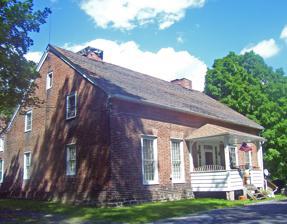
Building: John Blake House
Country: United States of America
Year built: 1794
Historic house in New York, United States United States historic place John Blake House U.S. National Register of Historic Places Front (south) elevation and west profile, 2008 Show map of New York Show map of the United States Location Maybrook , NY Nearest city Newburgh Coordinates 41°29′37″N 74°12′34″W / 41.49361°N 74.20944°W / 41.49361; -74.20944 Area 2.4 acres (9,700 m 2 ) Built 1794 Architectural style Federal NRHP reference No. 84000521 Added to NRHP 1984 The John Blake House is located on Homestead Avenue ( NY 208 ) in Maybrook , New York, United States. It is a brick building from the late 18th century, one of the oldest houses in the village John Blake , a prominent local politician, built the house around an earlier log cabin . A wing was added in the mid-19th century, but it has not otherwise been altered. In 1984 it was added to the National Register of Historic Places as a well-preserved example of the kind of home built by settlers of English descent in the early years of the Federal style of American architecture. Building The one-and-a-half-story house sits on a 2.4-acre (9,700 m 2 ) lot with many trees shielding it from view. It is made of brick with a stone basement and topped with a gabled roof shingled in asphalt and pierced by two brick chimneys near the end walls. The brick is laid in Flemish bond on the south and west with common bond in alternating rows of stretchers and headers on the other sides. The windows are trimmed in flat-arched molded brick. A small wooden porch frames the entrance, a wooden paneled door with transom and sidelights. It opens into a large central hall leading to equally sized rooms on either side. Most of the mantelpieces are in the Federal style but one, in the northwest parlor, is Greek Revival in style. The double Dutch door , once the original rear entrance, now connects the house and the kitchen wing added later. Upstairs are bedrooms, and a third level has been carved out of unused attic space. The basement, supposedly built for the earlier house, takes up the eastern half and includes a large arched chimney base. Two of the original outbuildings remain, a shed and a privy . The foundations of three others can still be seen: a barn to the south of the house, a smokehouse to the northeast and the buttery once attached to the east of the house. Aesthetics The house is conservative in form, hewing more closely to English vernacular traditions seen elsewhere in the Hudson Valley . Its low, square base is at odds with the generally more vertical buildings that typify the Federal style, manifested more in the interior floor plan and decor. The different bonds used in the brick suggest a bricklayer capable of a high degree of craftsmanship, but used on this form it does not appear that the builder was trying to apply any particular style or design trend. History Blake, an early settler of the area, built the home around 1794 as the centerpiece of his father's 200-acre (50 ha) farm, "The Blake". At the time he was serving as deputy sheriff of Ulster County , which then included the northern towns of present-day Orange County. He would later serve as Orange County sheriff after the county line was relocated northward when Rockland County was created in the early 19th century. In the interim he served in the state assembly , and would later serve two terms in the U.S. House , as well as sitting as a judge. He concluded his political career with fifteen terms as Montgomery town supervisor . No other individual in the history of Orange County held so many positions at so many different levels. As Maybrook grew, the Blake farm was broken up into smaller and smaller parcels, owned by others. The house would undergo renovations in the 1820s and 1840s, the latter adding a kitchen wing to the rear. When the village transformed into a railroad town in the late 19th century, the house was home to workers building the nearby connecting spur off the Erie Railroad main line later used by the New York, New Haven and Hartford Railroad . The front porch was added sometime in the 20th century. References Hudson Valley portal ^ a b c d e f g h i Larson, Neil (September 1984). "National Register of Historic Places nomination, John Blake House" . New York State Office of Parks, Recreation and Historic Preservation . ^ A Touch of Maybrook History Archived 2007-09-28 at the Wayback Machine at villageofmaybrook.com, ^ Newman, Marc; Images of America: Walden and Maybrook , Arcadia Publishing, Mount Pleasant, SC , 2001, ISBN 0-7385-0956-6 , 72. ^ Newman, op. cit. , 81. v t e U.S. National Register of Historic Places in New York Topics Contributing property Keeper of the Register Historic district History of the National Register of Historic Places National Park Service Property types Lists by county Albany Allegany Bronx Broome Cattaraugus Cayuga Chautauqua Chemung Chenango Clinton Columbia Cortland Delaware Dutchess Erie Essex Franklin Fulton Genesee Greene Hamilton Herkimer Jefferson Kings (Brooklyn) Lewis Livingston Madison Monroe Montgomery Nassau New York (Manhattan) Niagara Oneida Onondaga Ontario Orange Orleans Oswego Otsego Putnam Queens Rensselaer Richmond (Staten Island) Rockland Saratoga Schenectady Schoharie Schuyler Seneca St. Lawrence Steuben Suffolk Sullivan Tioga Tompkins Ulster Warren Washington Wayne Westchester Northern Southern Wyoming Yates Lists by city Albany Buffalo New Rochelle New York City Bronx Brooklyn Queens Staten Island Manhattan Below 14th St. 14th–59th St. 59th–110th St. Above 110th St. Minor islands Niagara Falls Peekskill Poughkeepsie Rhinebeck Rochester Syracuse Yonkers Other lists Bridges and tunnels National Historic Landmarks New York City Outside New York City Category List National Register of Historic Places Portal